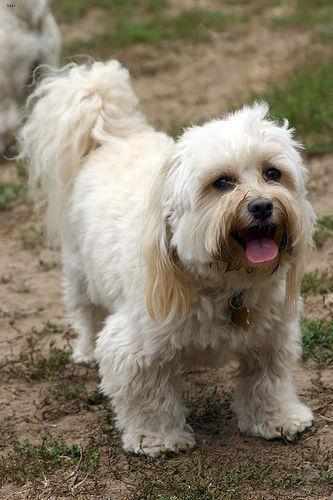
havanese